Robert Nilsson

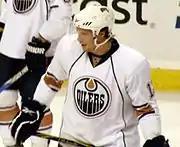
Nilsson during his tenure with the Oilers.

He remained in Sweden an additional two seasons, which included a brief, seven-game stint with HC Fribourg-Gottéron of the Swiss Nationalliga A, before joining the Islanders in 2005–06. Nilsson scored his first NHL goal within a month of his debut on October 29, 2005, against the Buffalo Sabres. Nilsson, however, struggled to adjust to the NHL style of play and was sent down to the Bridgeport Sound Tigers, the Islanders' American Hockey League (AHL) affiliate. After scoring 28 points (8 goals, 20 assists) in 29 games for the Sound Tigers, Nilsson was recalled to finish the year with the Islanders, recording 20 points in 53 total games during his NHL rookie season. At one point, Nilsson played on the top line with team captain Alexei Yashin and close friend Sean Bergenheim.